Hamm Railway Bridge

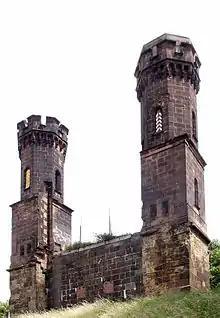
Ruins of the old security fort (east bank)

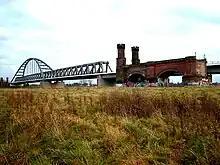
Hamm Bridge and ruins of its predecessor

During the Second World War, the U.S. Army conquered the neighbouring town of Neuss on 1 March 1945. To slow the advancing troops' crossing of the Rhine, the German Wehrmacht then blew up all the Rhine bridges in Düsseldorf, including the Hamm Railway Bridge, on 3 March 1945. Already in late 1945, temporary repairs began on the less damaged northern bridge, on which the two destroyed central arches were replaced by a temporary bridge made from standardised parts to the "Schaper-Krupp-Reichsbahn” design. Despite many difficulties, the bridge was already taken into operation on 31 July 1946. For the final reconstruction of the northern bridge, the least damaged arches of the identical southern bridge were substituted for the temporary spans; this exchange was completed in November 1947, removing the need for speed or weight restrictions. The ruins of the southern bridge were not rebuilt and the iron parts were used for scrap. The piers and bridge towers remain in a ruined condition.